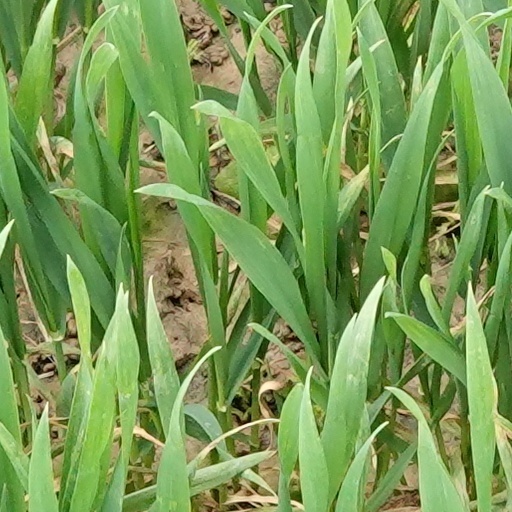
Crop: wheat